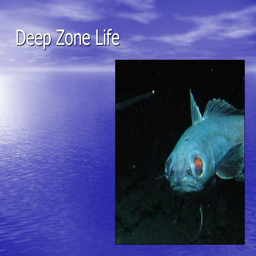
geographical feature category the deep regions of the ocean where sunlight can not reach .